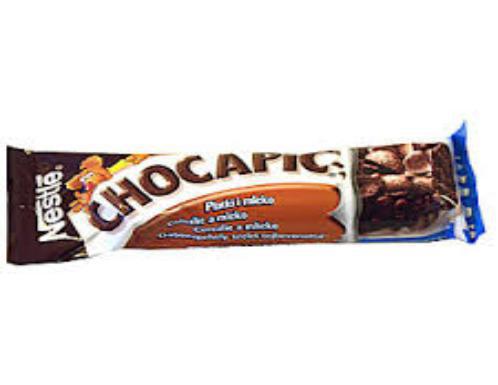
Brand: Chocapic
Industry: Food